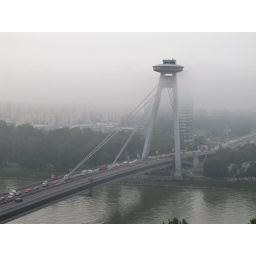
within walking distance of Old Town. The water is the River Danube. So, of course, I didn't go there.